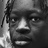
Emotion: neutral